A Heart Returns Home

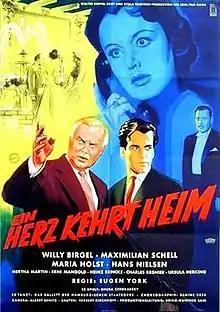

A Heart Returns Home is a 1956 West German musical drama film directed by Eugen York and starring Maximilian Schell, Willy Birgel and Maria Holst. It was shot at the Wandsbek Studios in Hamburg and on location in Celle. The film's sets were designed by the art directors Albrecht Becker and Herbert Kirchhoff.